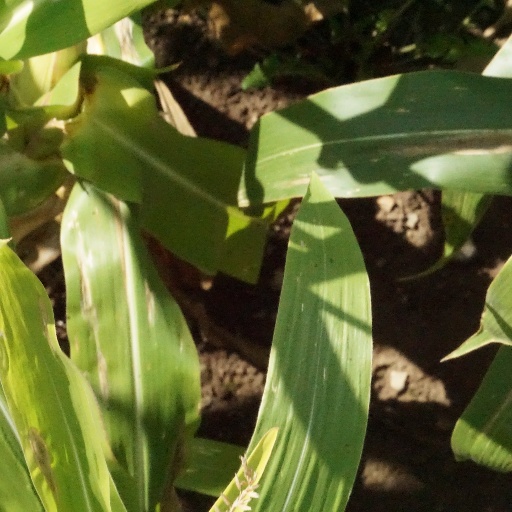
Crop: maize; corn